Santa Fe, New Mexico

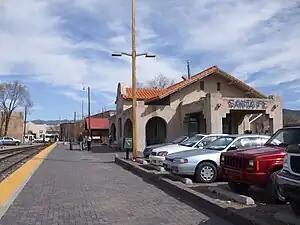
Santa Fe Depot is served by the New Mexico Rail Runner Express.

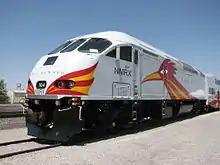
The New Mexico Rail Runner Express connects Santa Fe to the Albuquerque area.

The New Mexico Style were an American Basketball Association franchise founded in 2005, but reformed in Texas for the 2007–08 season as the El Paso S'ol (which folded without playing an ABA game in their new city). The Santa Fe Roadrunners were a North American Hockey League team, but moved to Kansas to become the Topeka Roadrunners. Santa Fe's rodeo, the Rodeo De Santa Fe, is held annually during the last week of June.